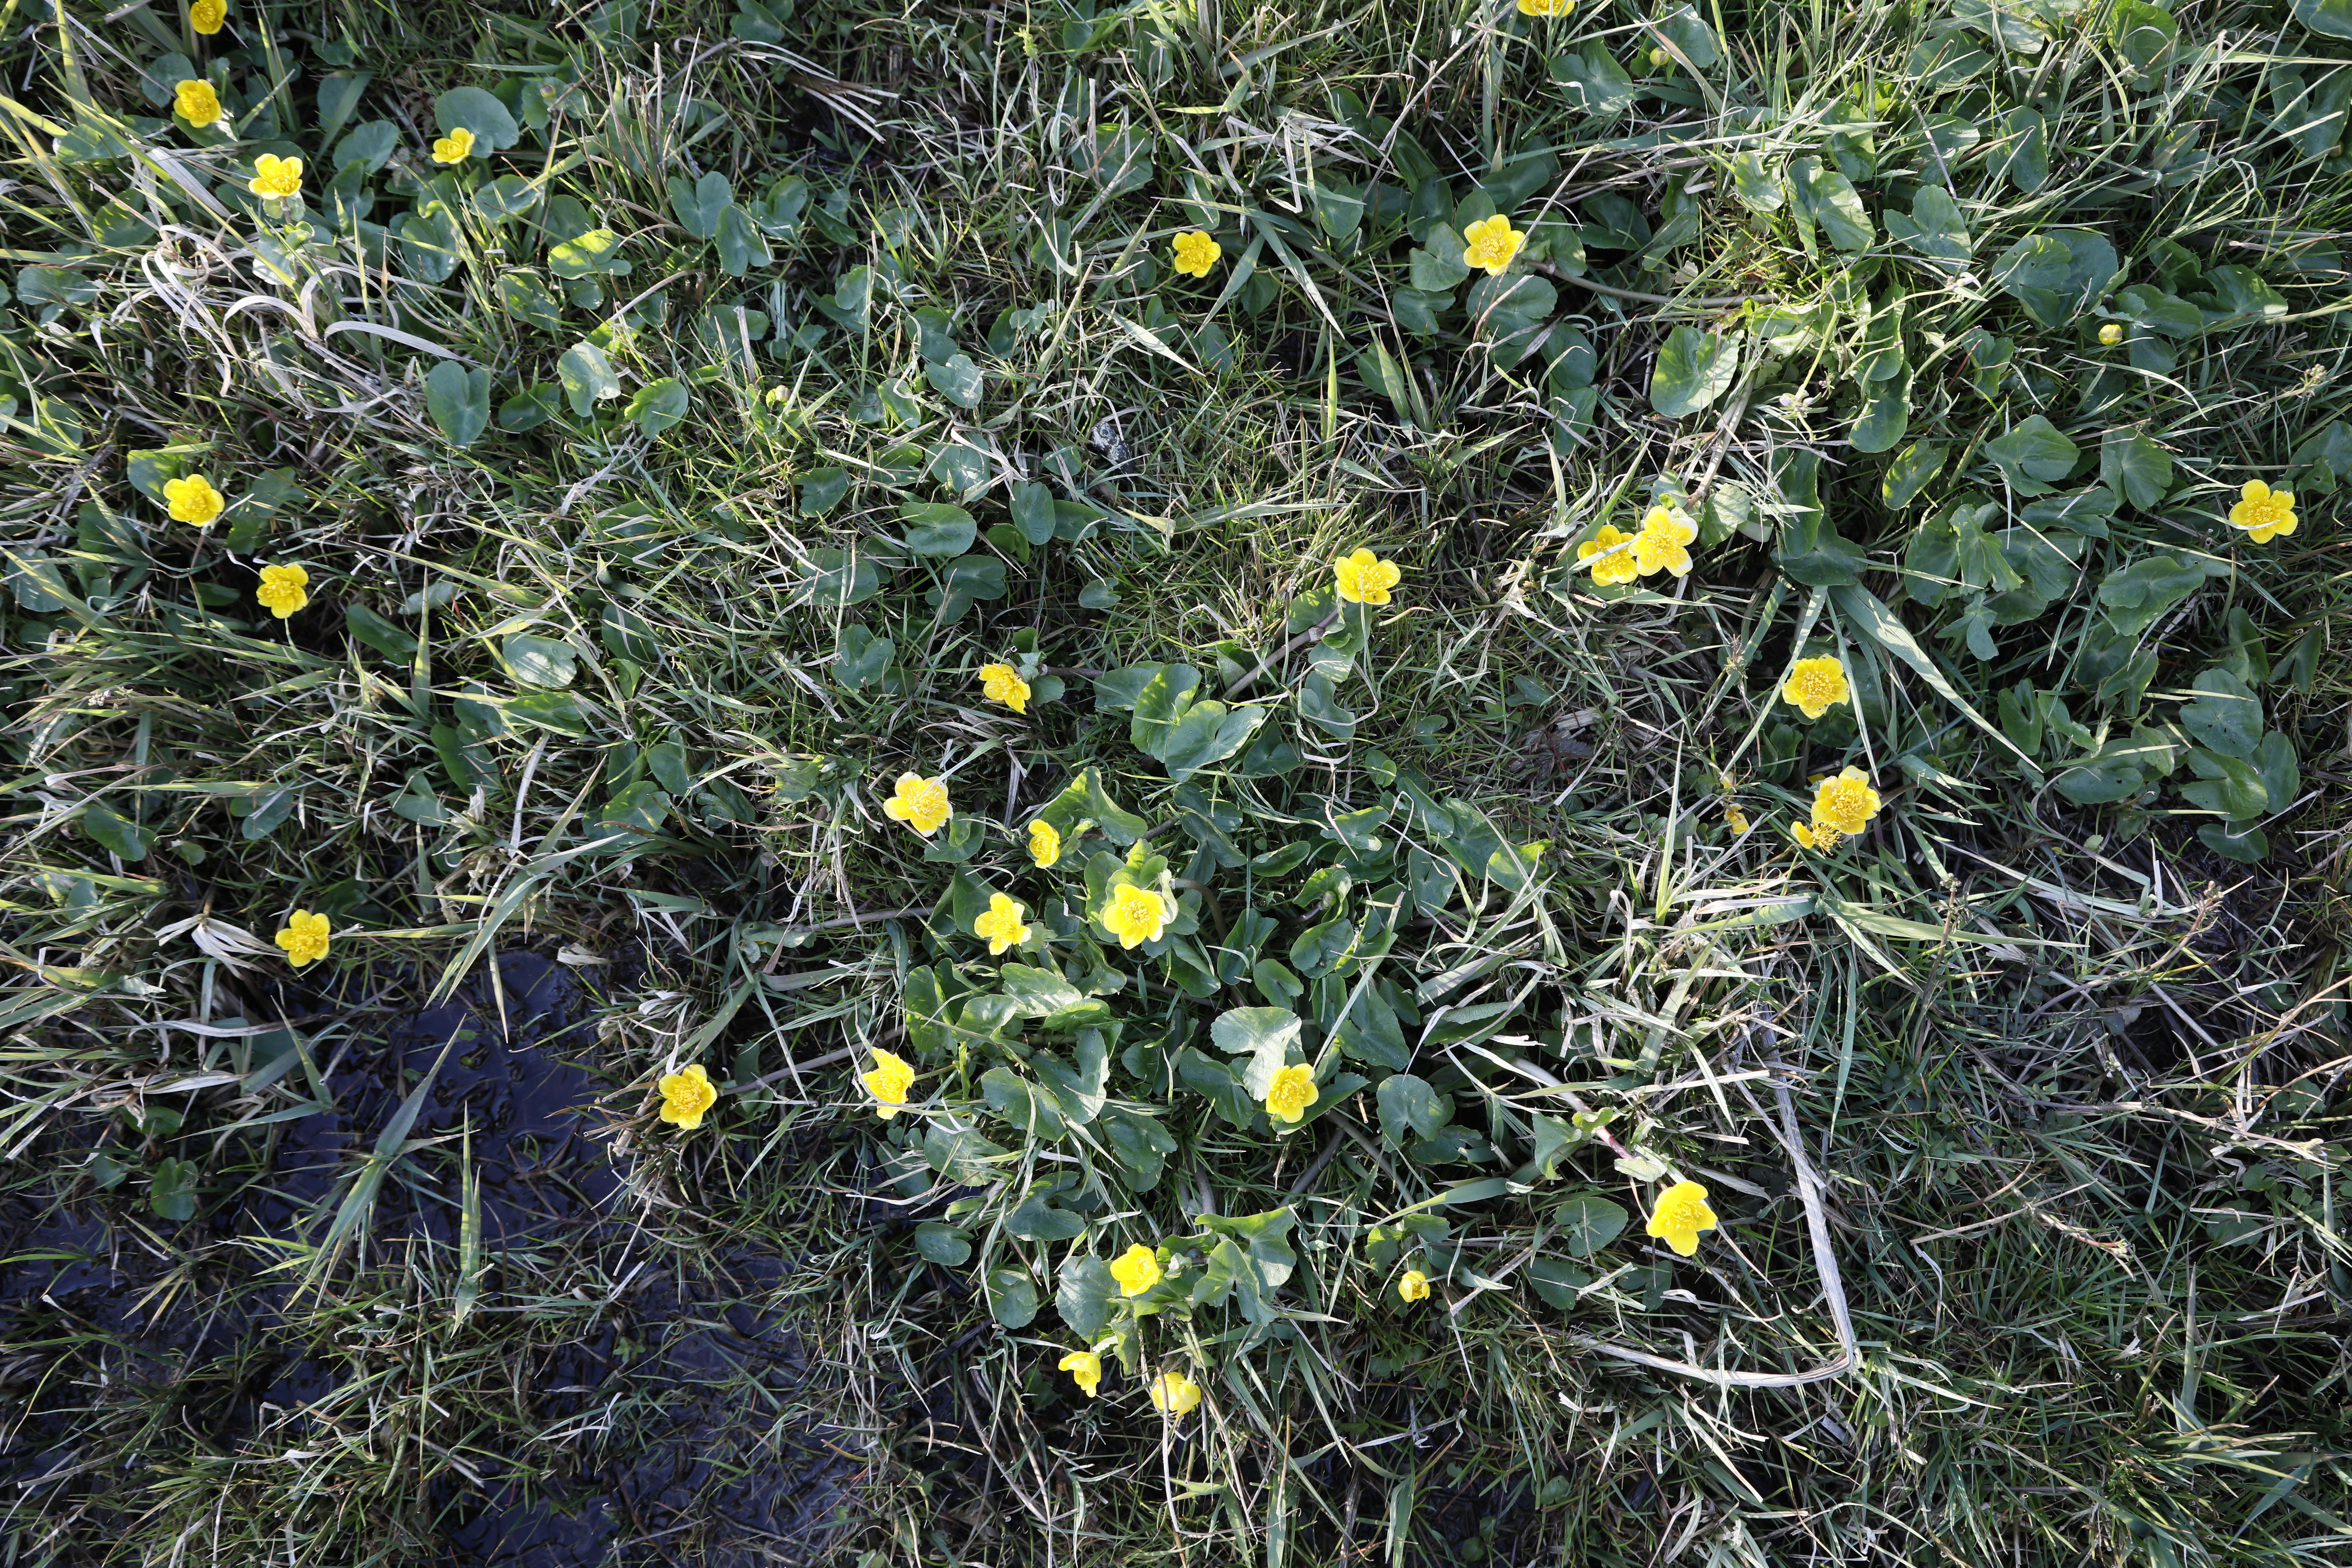
Plant species: Caltha palustris